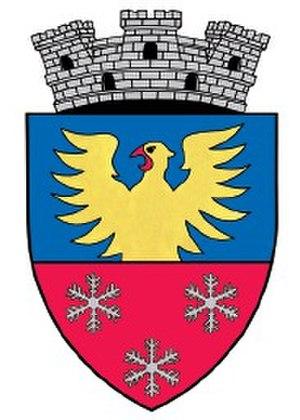
Găești est une ville du județ de Dâmbovița, en Roumanie.